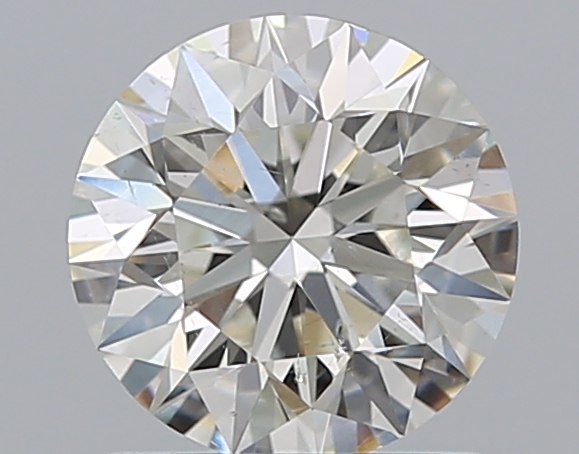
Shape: round
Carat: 1
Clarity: SI1
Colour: I
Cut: EX
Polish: EX
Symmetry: EX
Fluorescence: N
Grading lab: GIA
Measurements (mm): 6.35 x 6.39 x 4.02